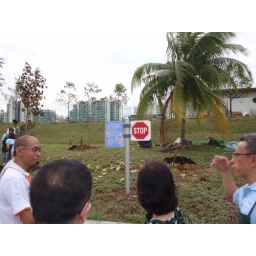
Walk down the river side..more trees planting by BM volunteers